Erina, New South Wales

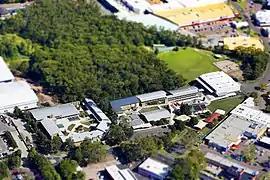
Central Coast Adventist School campus in Erina

Erina is a suburb located in the Central Coast region of New South Wales, Australia. Erina is the largest commercial hub of the Central Coast and is home to the largest single level shopping centre in the Southern Hemisphere that is called Erina Fair. It is part of the local government area.